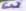
Number: 3